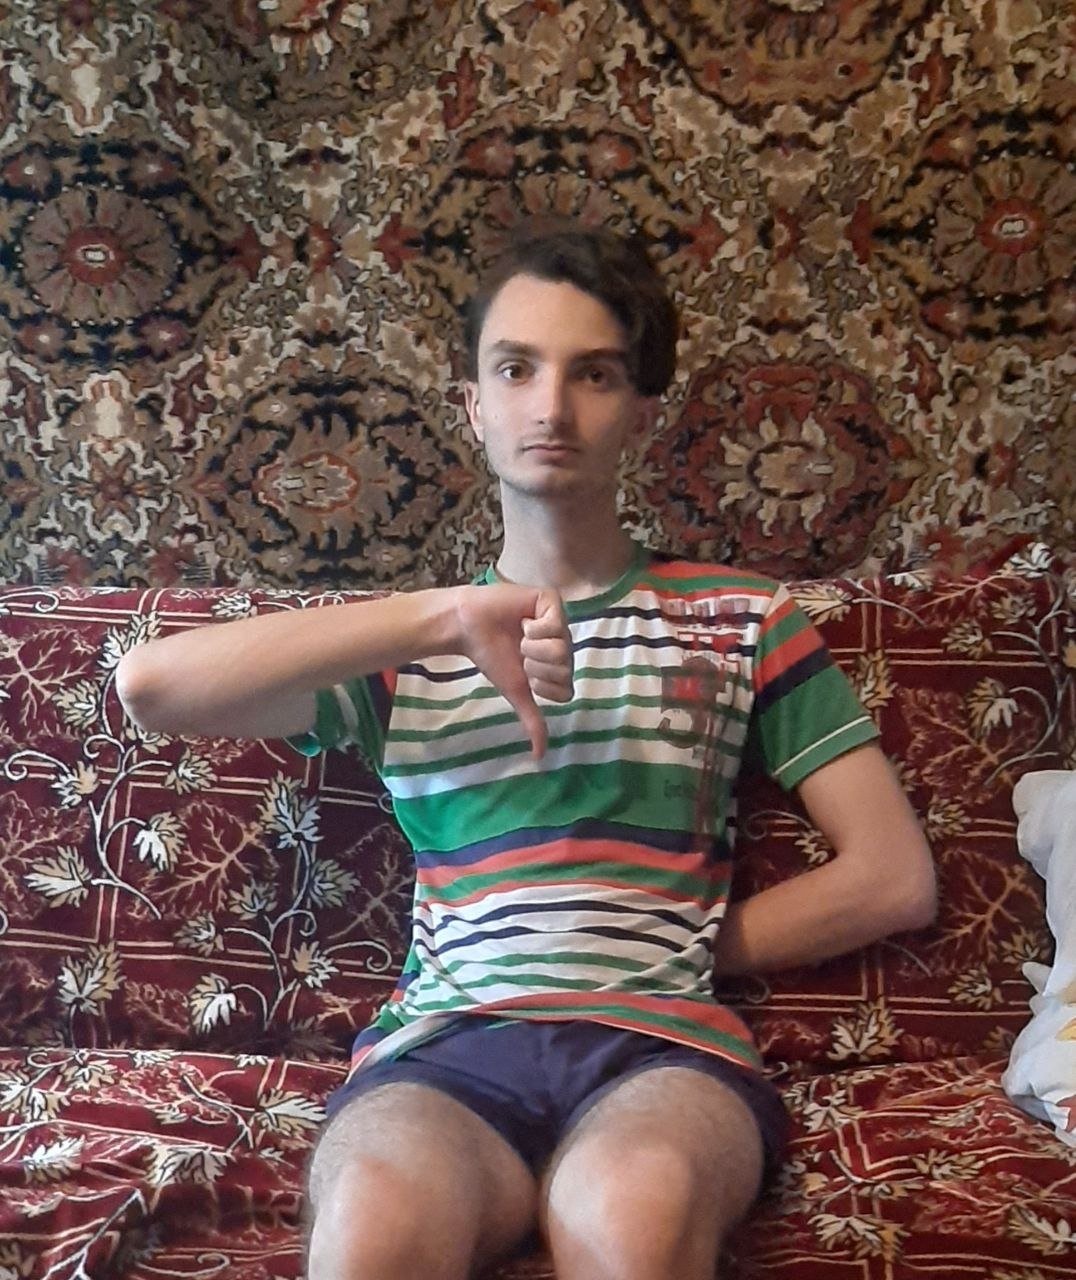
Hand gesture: dislike